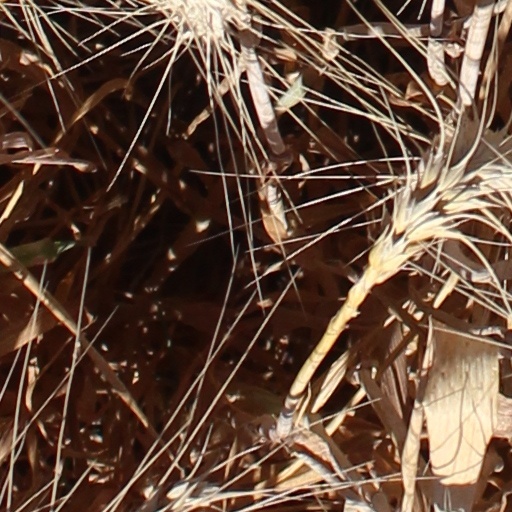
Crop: wheat